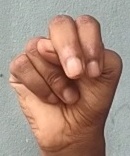
ASL sign: N